Foreign policy of the Joe Biden administration

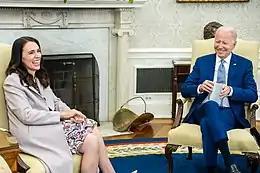
Biden and New Zealander Prime Minister Jacinda Ardern, May 2022

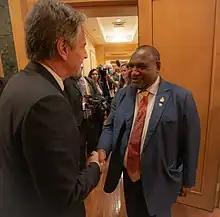
James Marape with US Secretary of State Antony Blinken in 2022

After Biden took office, his administration began a broad review of the U.S.'s policy in Afghanistan, where 2,500 U.S. troops were stationed at the beginning of Biden's term.